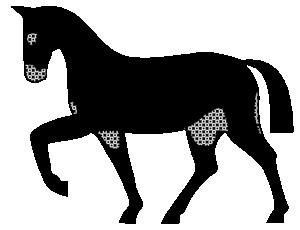
Le bai-brun est une couleur de robe du cheval, caractérisée par un pelage en grande partie noir, notamment la crinière, la queue et les jambes. La principale différence visible entre robe noire et bai-brun est la présence de zones rousses ou fauves autour des naseaux, des flancs, des grassets, des coudes, du ventre, des ars, et à l’intérieur des cuisses. Robe de base, le bai-brun peut s'accompagner de marques blanches, et être modifié par l'action de différents gènes comme le Rouan, le Dun ou le Crème.